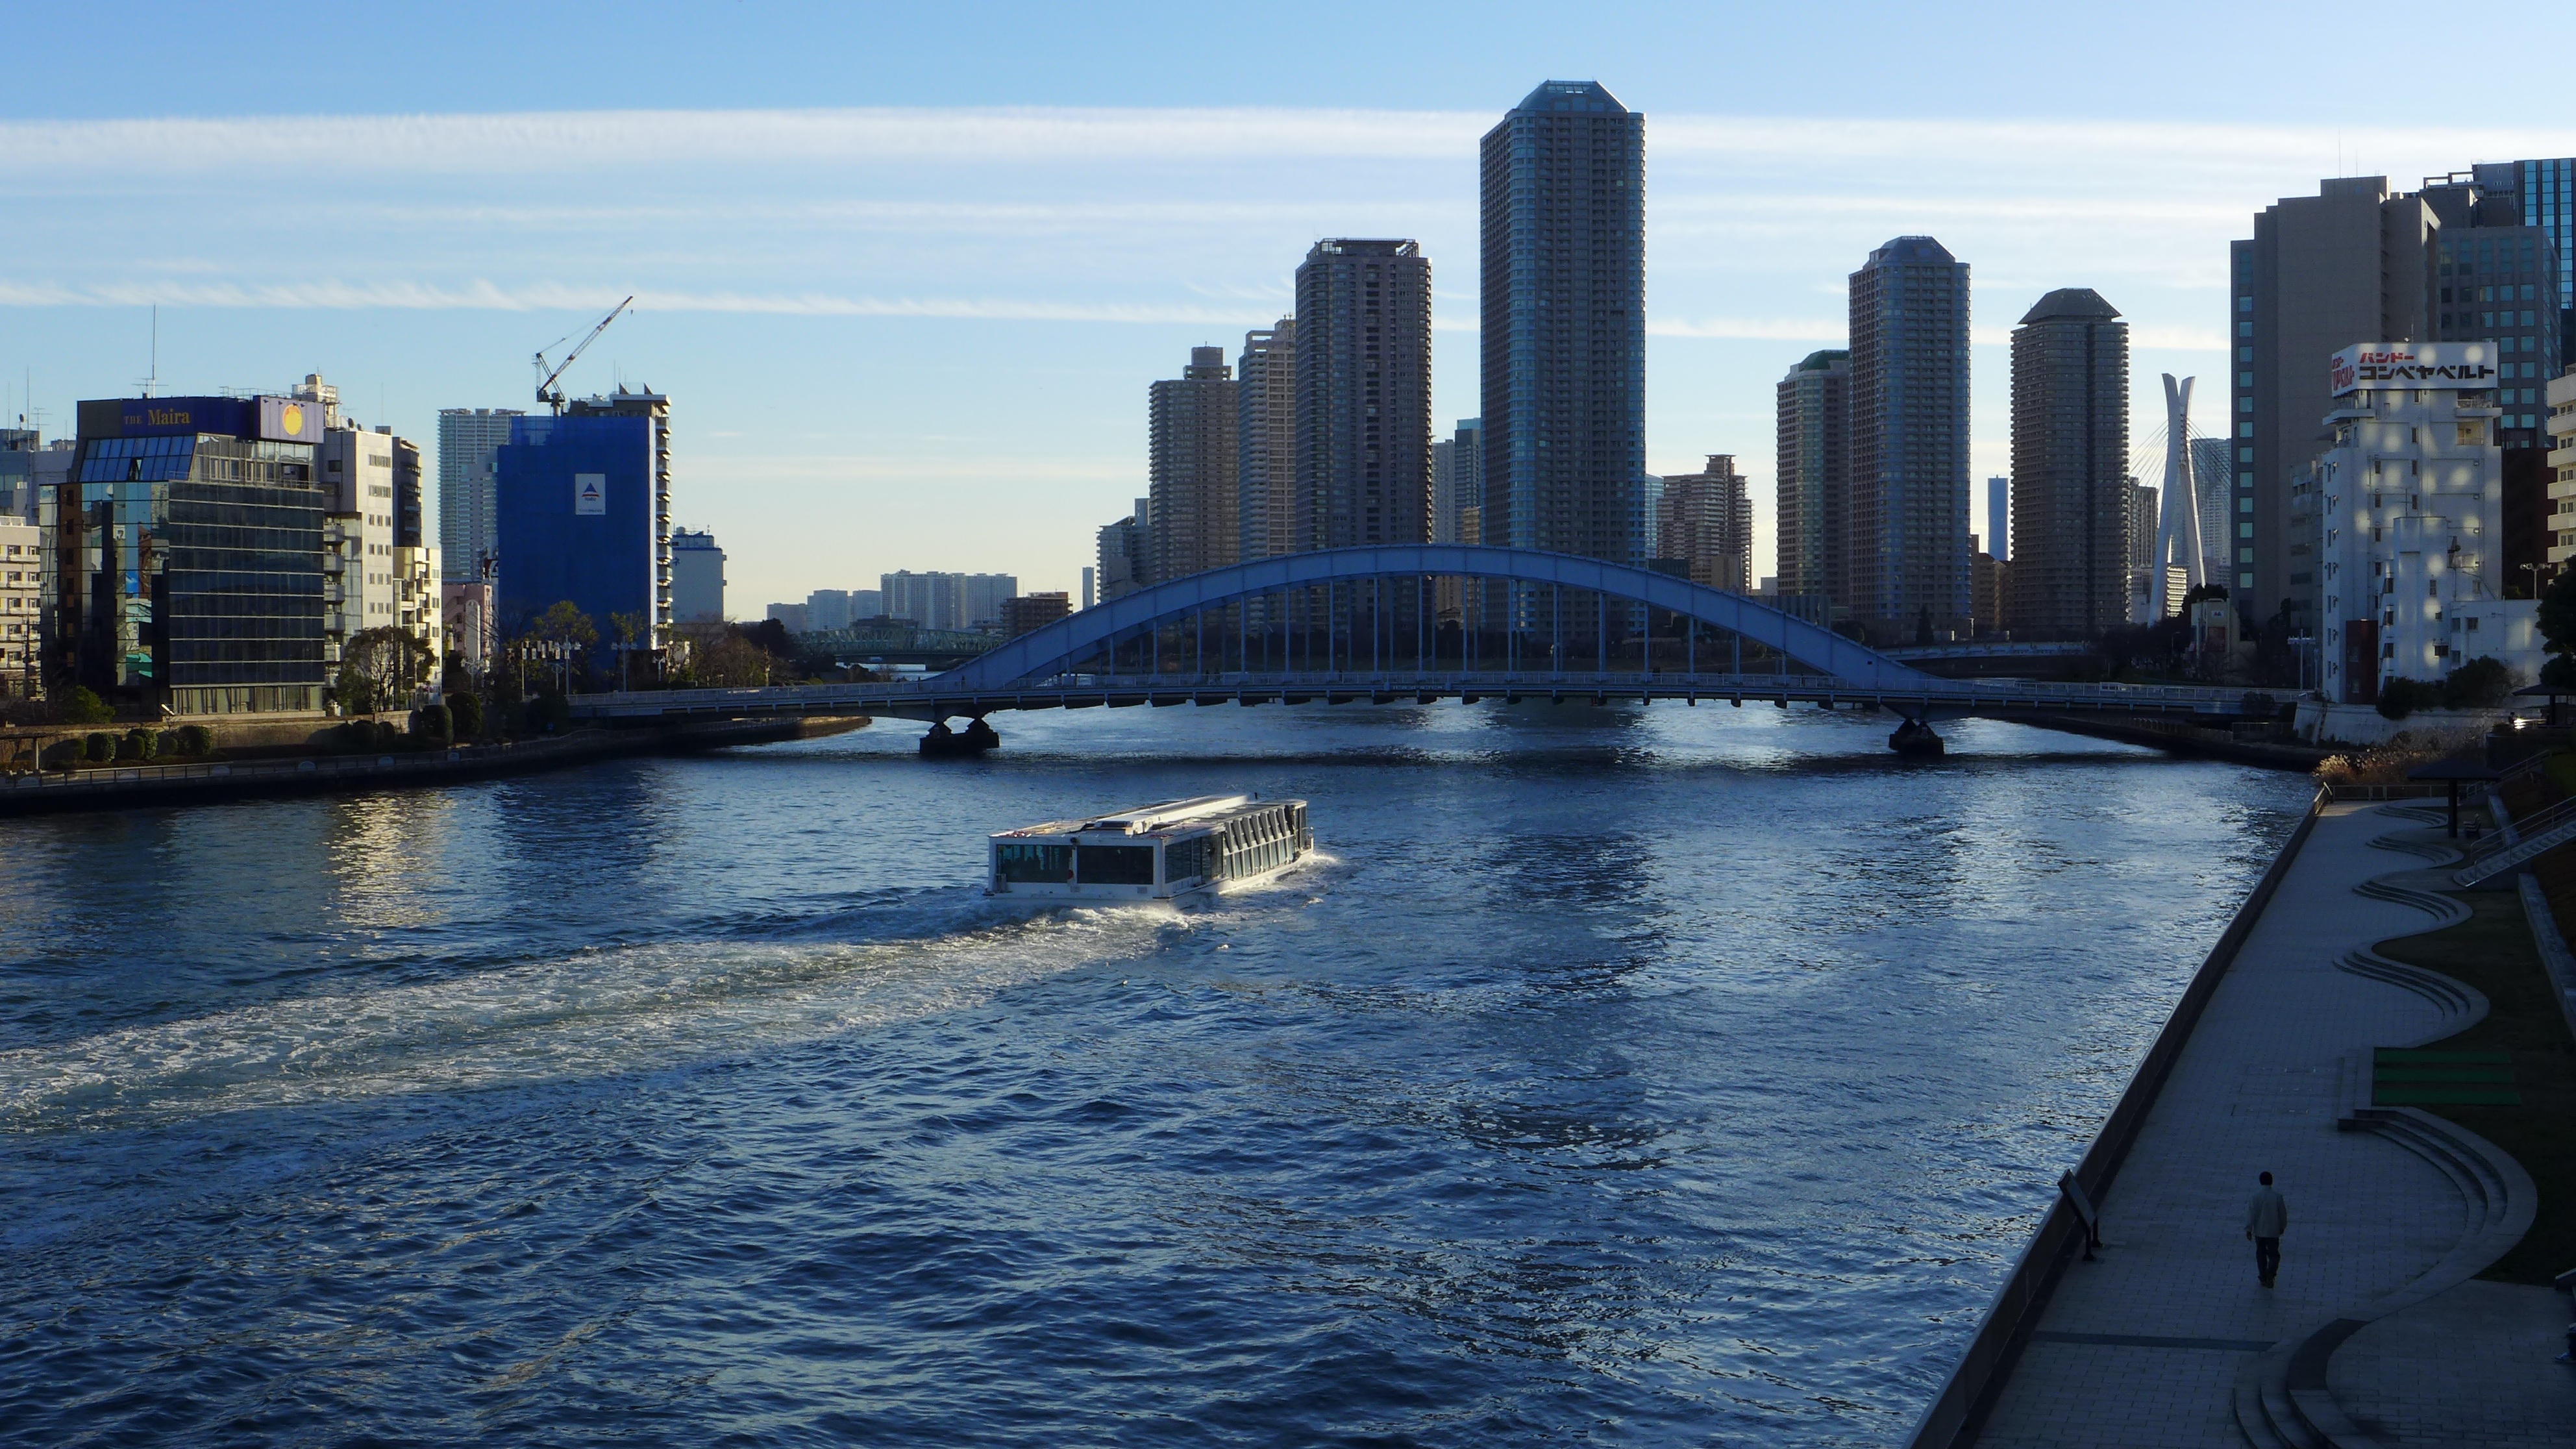
sea, dock, bridge, skyline, city, skyscraper, river, cityscape, downtown, dusk, reflection, vehicle, bay, landmark, harbor, waterway, sumida river, geographical feature, human settlement, eitai bridge, water bus